Girlfriend Confidential: LA

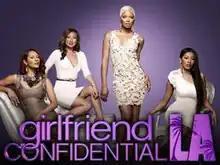
Nikki Chu, Kelly Marie Dunn, Eva Marcille and Denyce Lawton (from left)

Girlfriend Confidential: LA is an American reality television series on Oxygen. The series premiered on September 3, 2012.